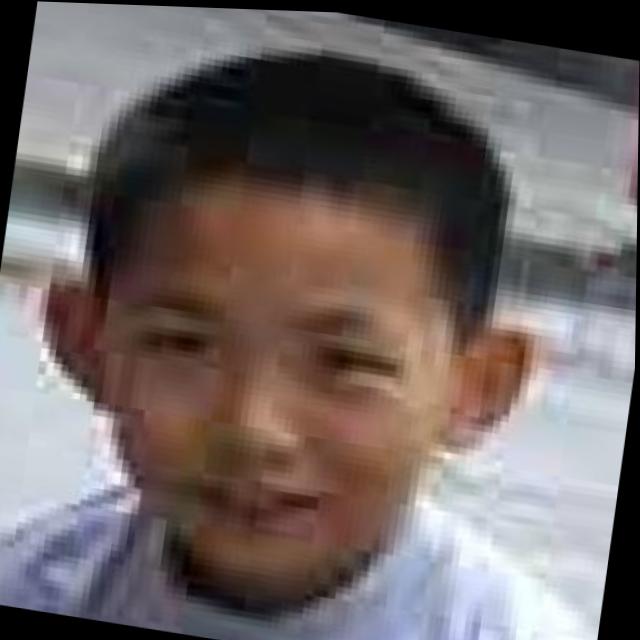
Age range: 13-20